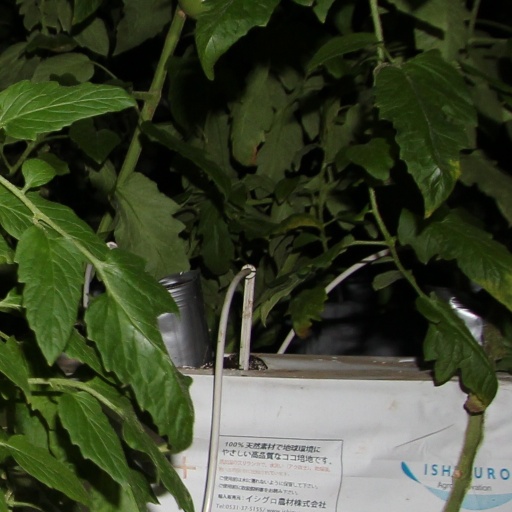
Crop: tomato